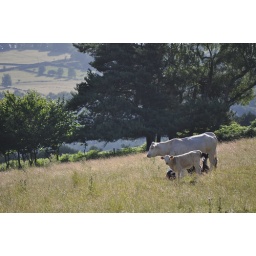
Taken in a field in Derbyshire, round about midsummer. The cows posed obligingly.